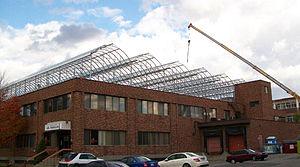
Construction de la première serre des Fermes Lufa, les premières serres commerciales du monde construites sur des toits. Quartier Ahuntsic-Cartierville de Montréal.
Les Fermes Lufa est une entreprise d'agriculture urbaine située dans l’arrondissement Saint-Laurent de Montréal au Québec. La mission de l’entreprise est de cultiver de la nourriture là où les gens vivent, de façon durable. Pour y arriver, l’entreprise, fondée en 2009, a érigé des serres sur toit dans la région de Montréal, dont la première serre commerciale du monde sur le toit d'un immeuble, située dans le quartier Ahuntsic de Montréal.